History of rail transport in Chile

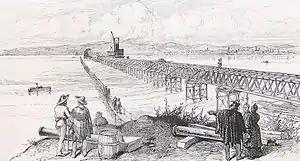
The Biobío Railroad Bridge under construction.

The history of rail transport in Chile has gone through several periods of boom and bust. It began in 1840, with the construction by William Wheelwright of the first branch in the north (from Copiapo Caldera; see below). Further construction proceeded apace linking cities from Pisagua all the way to Puerto Montt.